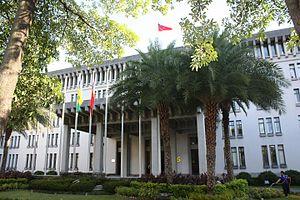
"La politique étrangère de la République de Chine, dénommée ""Taïwan"" par de nombreux États, sont les relations entre la République de Chine et les autres pays. La République de Chine est reconnue par 16 des 193 États membres des Nations unies, ainsi que par le Saint-Siège. En plus de ces relations, la République de Chine entretient des relations non officielles avec 57 membres de l'ONU via ses bureaux de représentation et ses consulats. Le passeport taïwanais a des accords d'exemption de visa avec 124 pays et Hong Kong en 2018.